Jim Brown

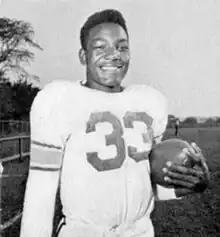
Brown in his senior season at Manhasset High School in New York

Lawyer and Syracuse University lacrosse star Kenneth Molloy, who was involved with the lacrosse program at Manhasset, was a benefactor of Brown and persuaded his alma mater to admit him, which was difficult because according to Molloy, "[Syracuse] did not want black athletes." Brown was the only African-American player on the football team as a freshman in 1953, and promises of a full scholarship in the second half of the year were not honored; Molloy personally financed and fundraised for Brown's first year at the school. He endured racist taunts while he was at Syracuse. He was treated differently from teammates: he was housed in a non-athlete dormitory, warned against dating Caucasian women, and the coaching staff attempted to put him at other positions, including punter, lineman, and wide receiver.